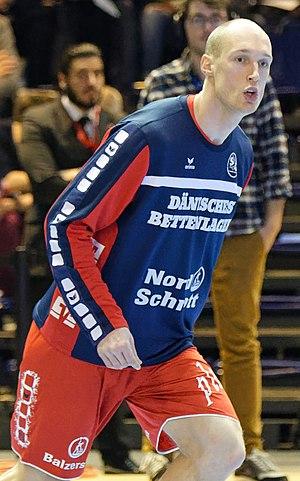
Rencontre de phase de groupe de la Ligue des Champions 2015-16 entre le PSG et SG Flensburg. A la Halle Carpentier (Paris), le 7 mars 2016.